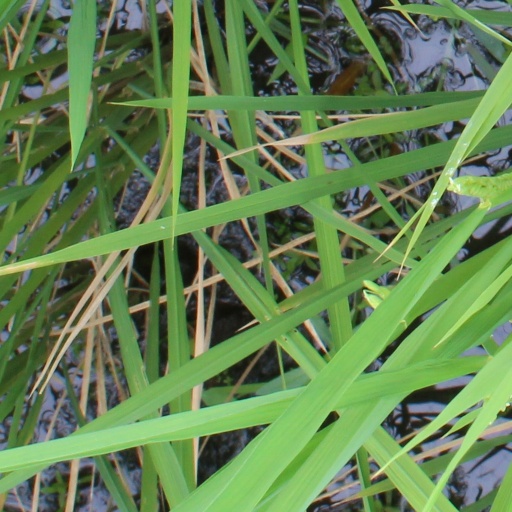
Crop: rice